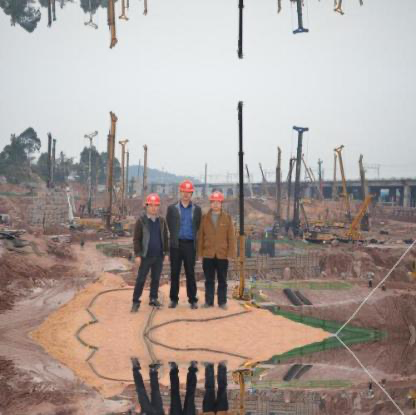
Objects in the image:
label: helmet
label: helmet
label: helmet